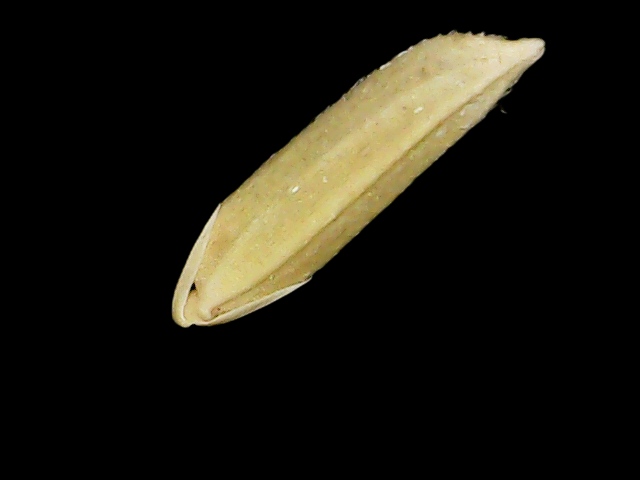
Rice variety: Binadhan20